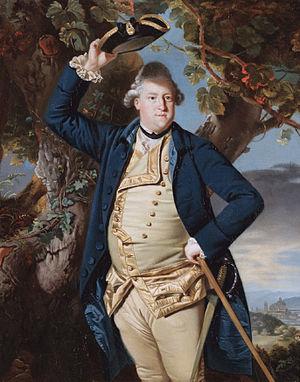
George Nassau Clavering-Cowper, 3ᵉ comte Cowper, était un pair anglais qui a débuté le Grand Tour dans son enfance, puis qui a effectivement émigré. En dépit d'être membre du Parlement et d'hériter des terres et le titre de comte Cowper en Angleterre, il resta en Italie. Il a amassé une précieuse collection d'art et est devenu un Prince du Saint-Empire. Il était un mécène des arts et des sciences.